Zerbe Sextuplane

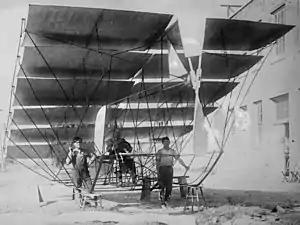

The Zerbe Sextuplane was an unconventional early aircraft designed by James Slough Zerbe around 1908. The aircraft mounted six wings, heavily staggered, above a framework on which the pilot sat; propulsion was provided by a single propeller mounted in a tractor configuration. No record survives of the Sextuplane's performance.